Roman Catholic Diocese of Fontibón

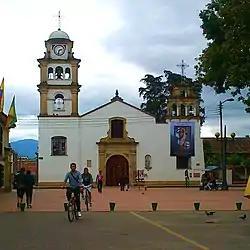
Cathedral of St. James the Apostle

The Roman Catholic Diocese of Fontibón is a diocese located in the city of Fontibón in the ecclesiastical province of Bogotá in Colombia.